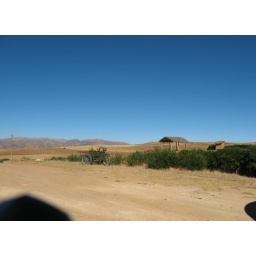
A work bike (trike) beside the road on the way from Cuzco to Ollantaytambo